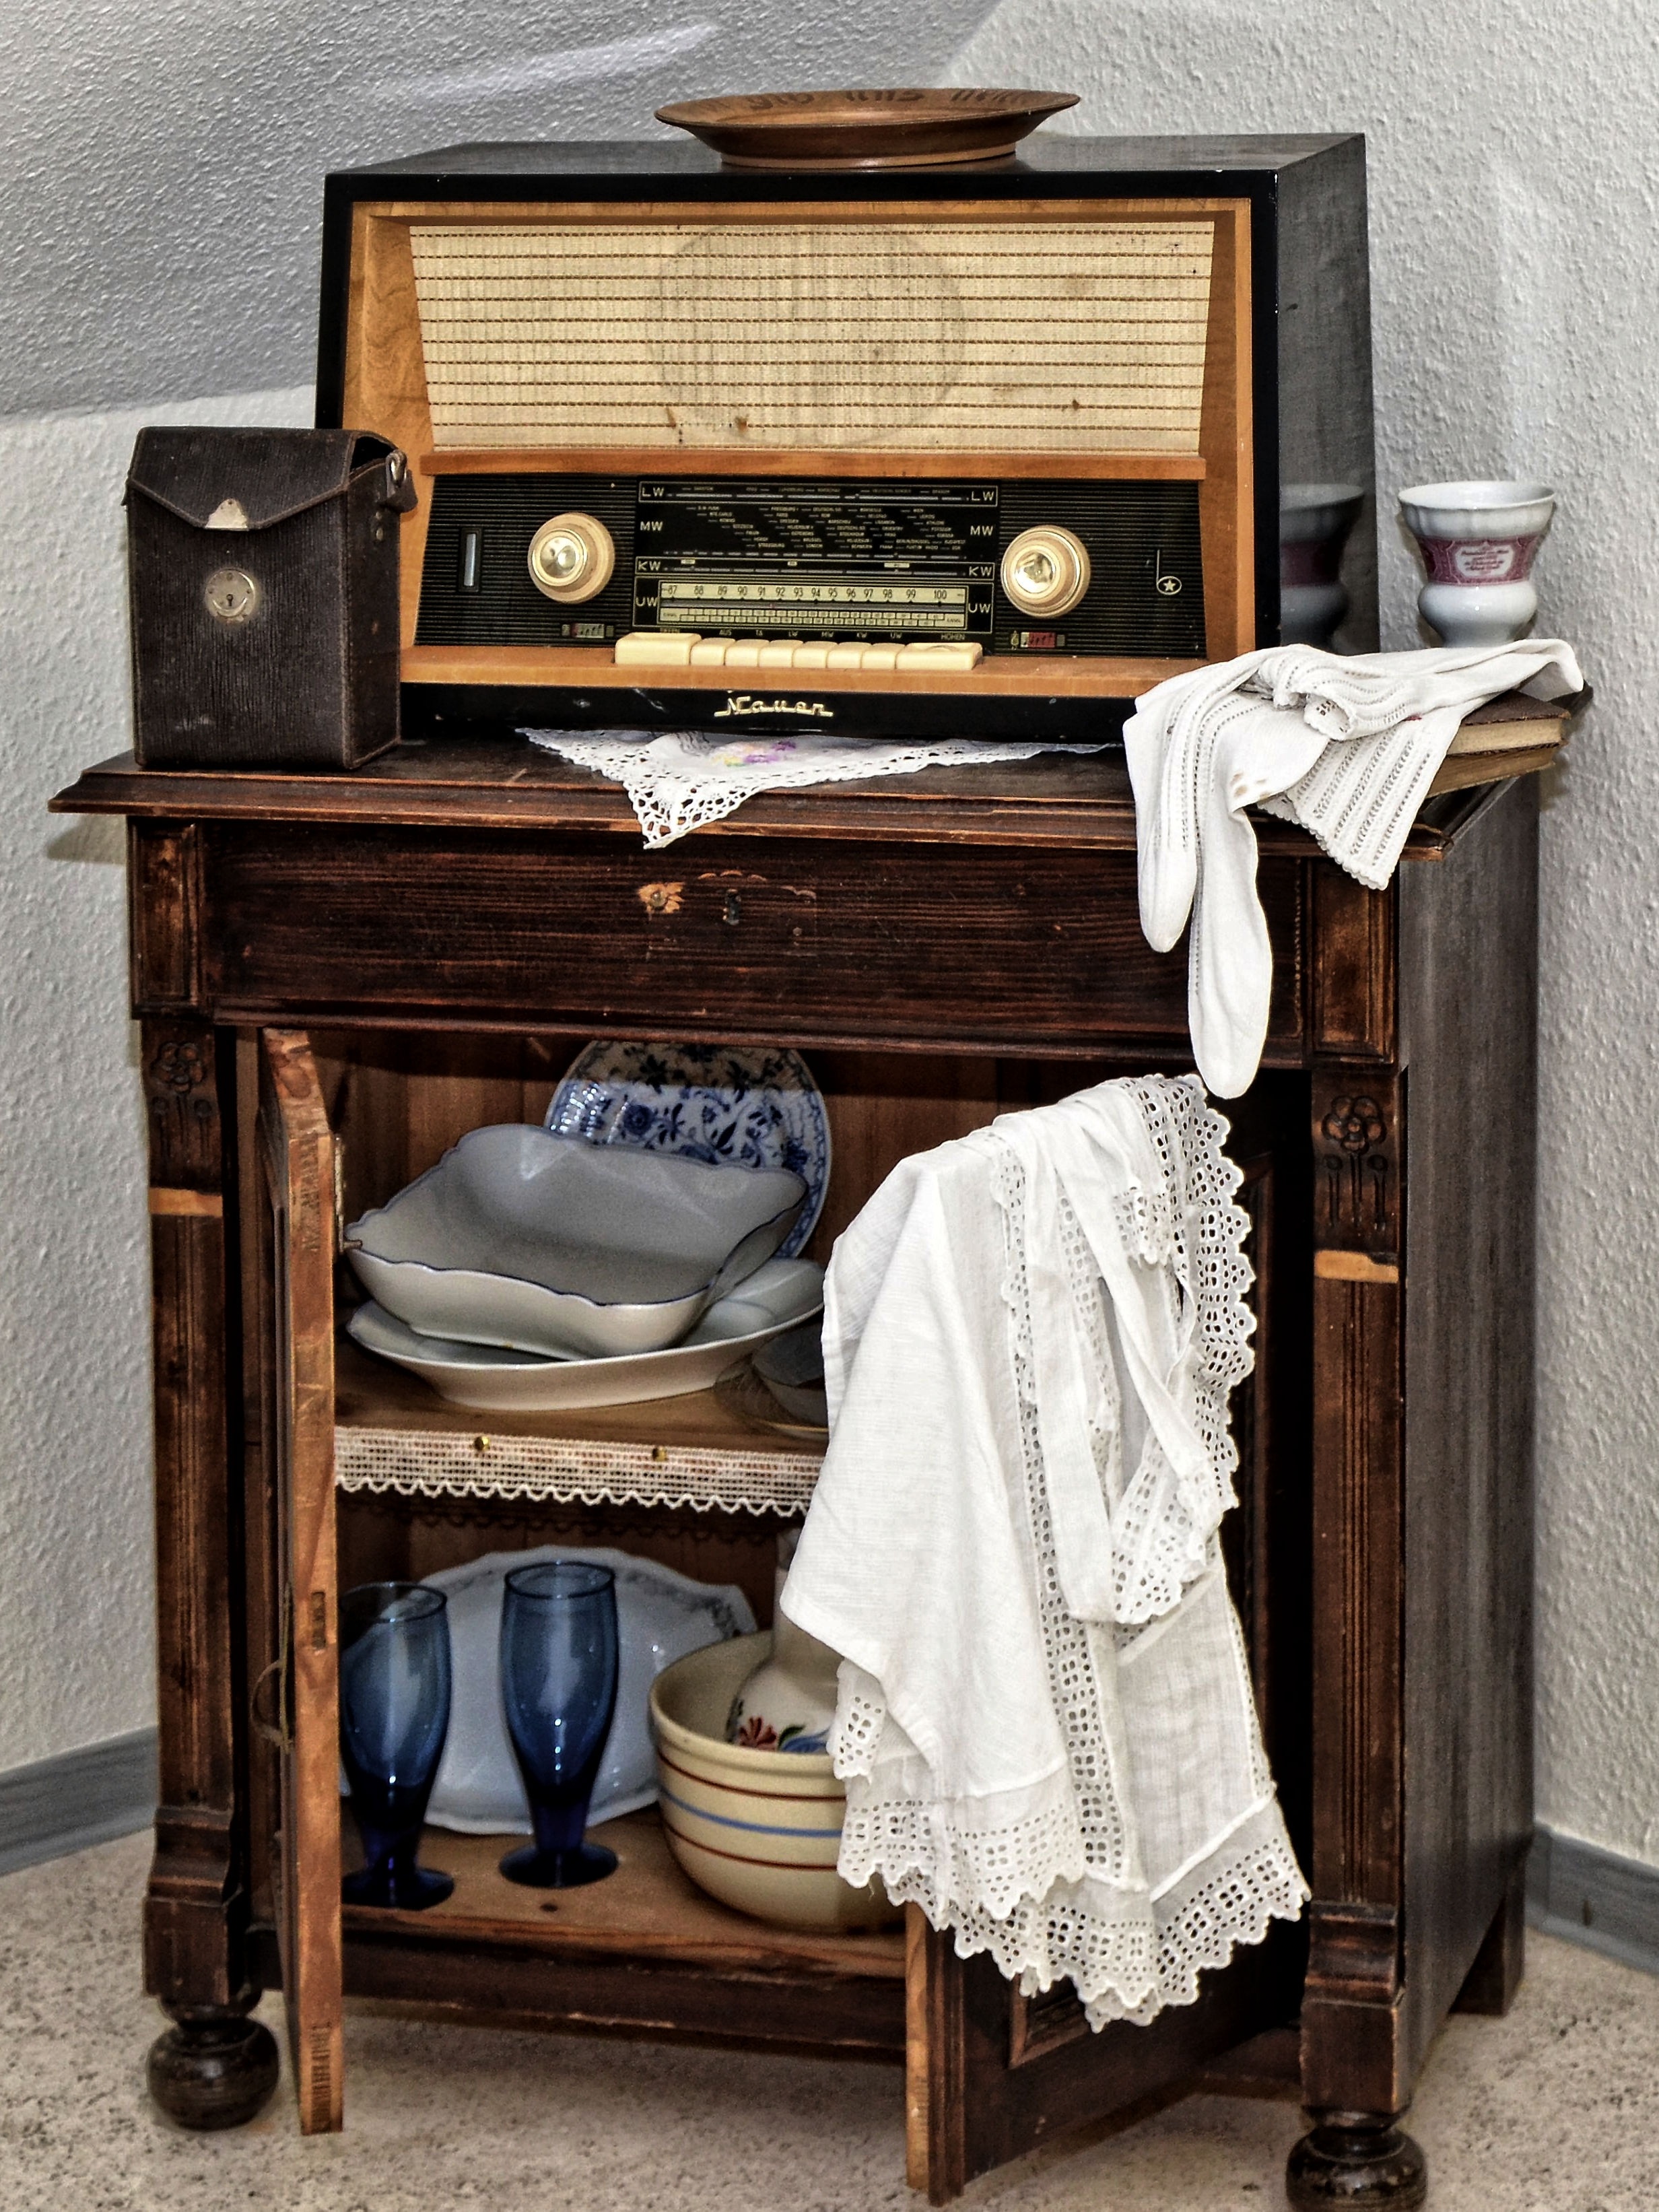
table, wood, old, nostalgia, furniture, room, radio, chest, drawer, product, nostalgic, historically, chest of drawers, old furniture, man made object, nauen germany, vertiko